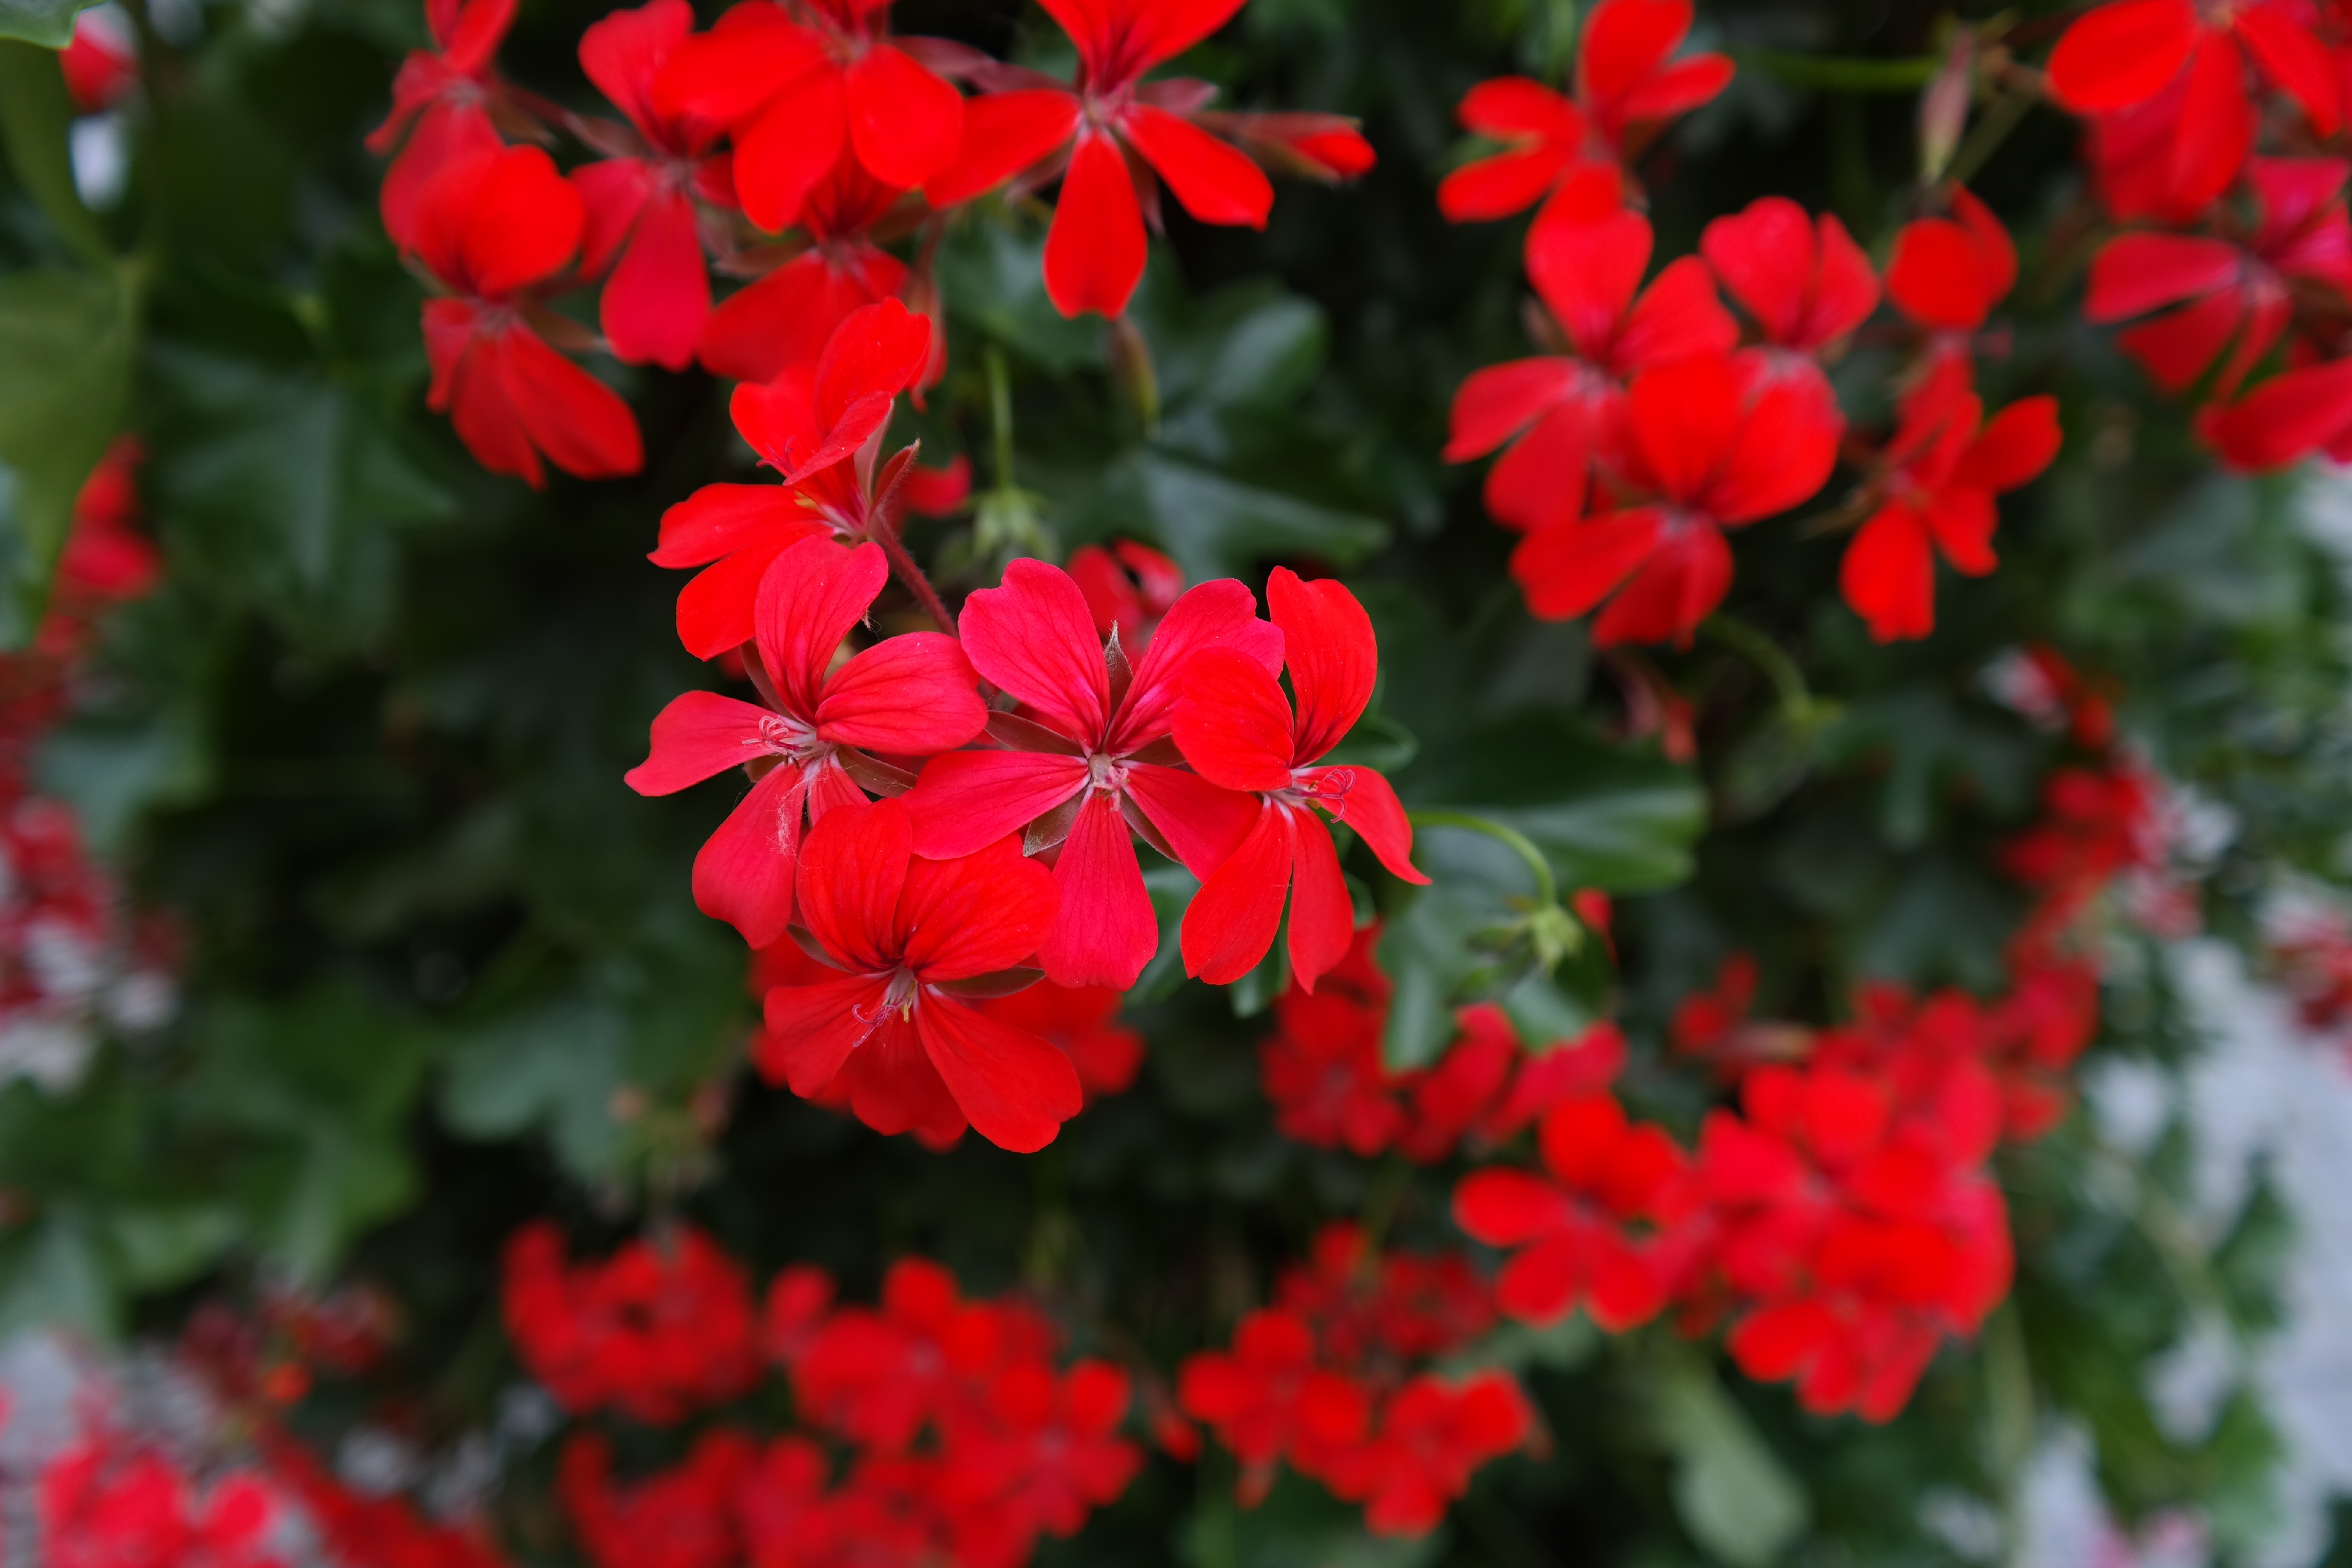
blossom, plant, flower, petal, bloom, red, herb, crop, color, botany, colorful, flora, geranium, shrub, pelargonium, flowering plant, balcony plant, blood red, summer flower, geraniaceae, red geranium, balcony flower, bright red, verbena, lantana camara, deep red, bedding plant, geranium greenhouse, hang geranium, verbena family, annual plant, land plant, ivy geranium, pelargonium peltatum, culture flower, peltatum hybrid, magnificent specimen, pelargonium art, pelargonium hybrid